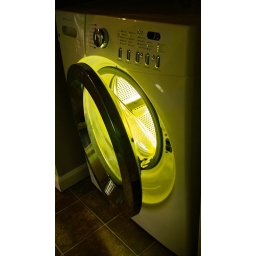
sb600 triggered in side washer @ 1/4 power covered by a green salad bowl